Path Grant Deed

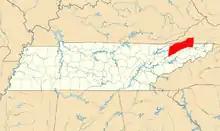
The Path Grant lands are located in North East Tennessee and South West Virginia

The Path Grant deed is an indenture conveying a tract of property in Northeast Tennessee and Southwest Virginia known as the Path Grant from/by the Cherokee people to nine individuals collectively known as Richard Henderson and company. The indenture was drawn on an unstated day in March 1775 and recorded on November 15, 1794. The document is said to be the Path Deed because it represents the sale of land that is a route to an even larger tract of ground known as the Great Grant or the Transylvania Purchase. Were it not for the Path, it would not be possible to travel to the Great Grant without passing or trespassing on Cherokee land. In the Hawkins County Office of the Registrar of Deeds, it is referred to as "The Indian Deed"